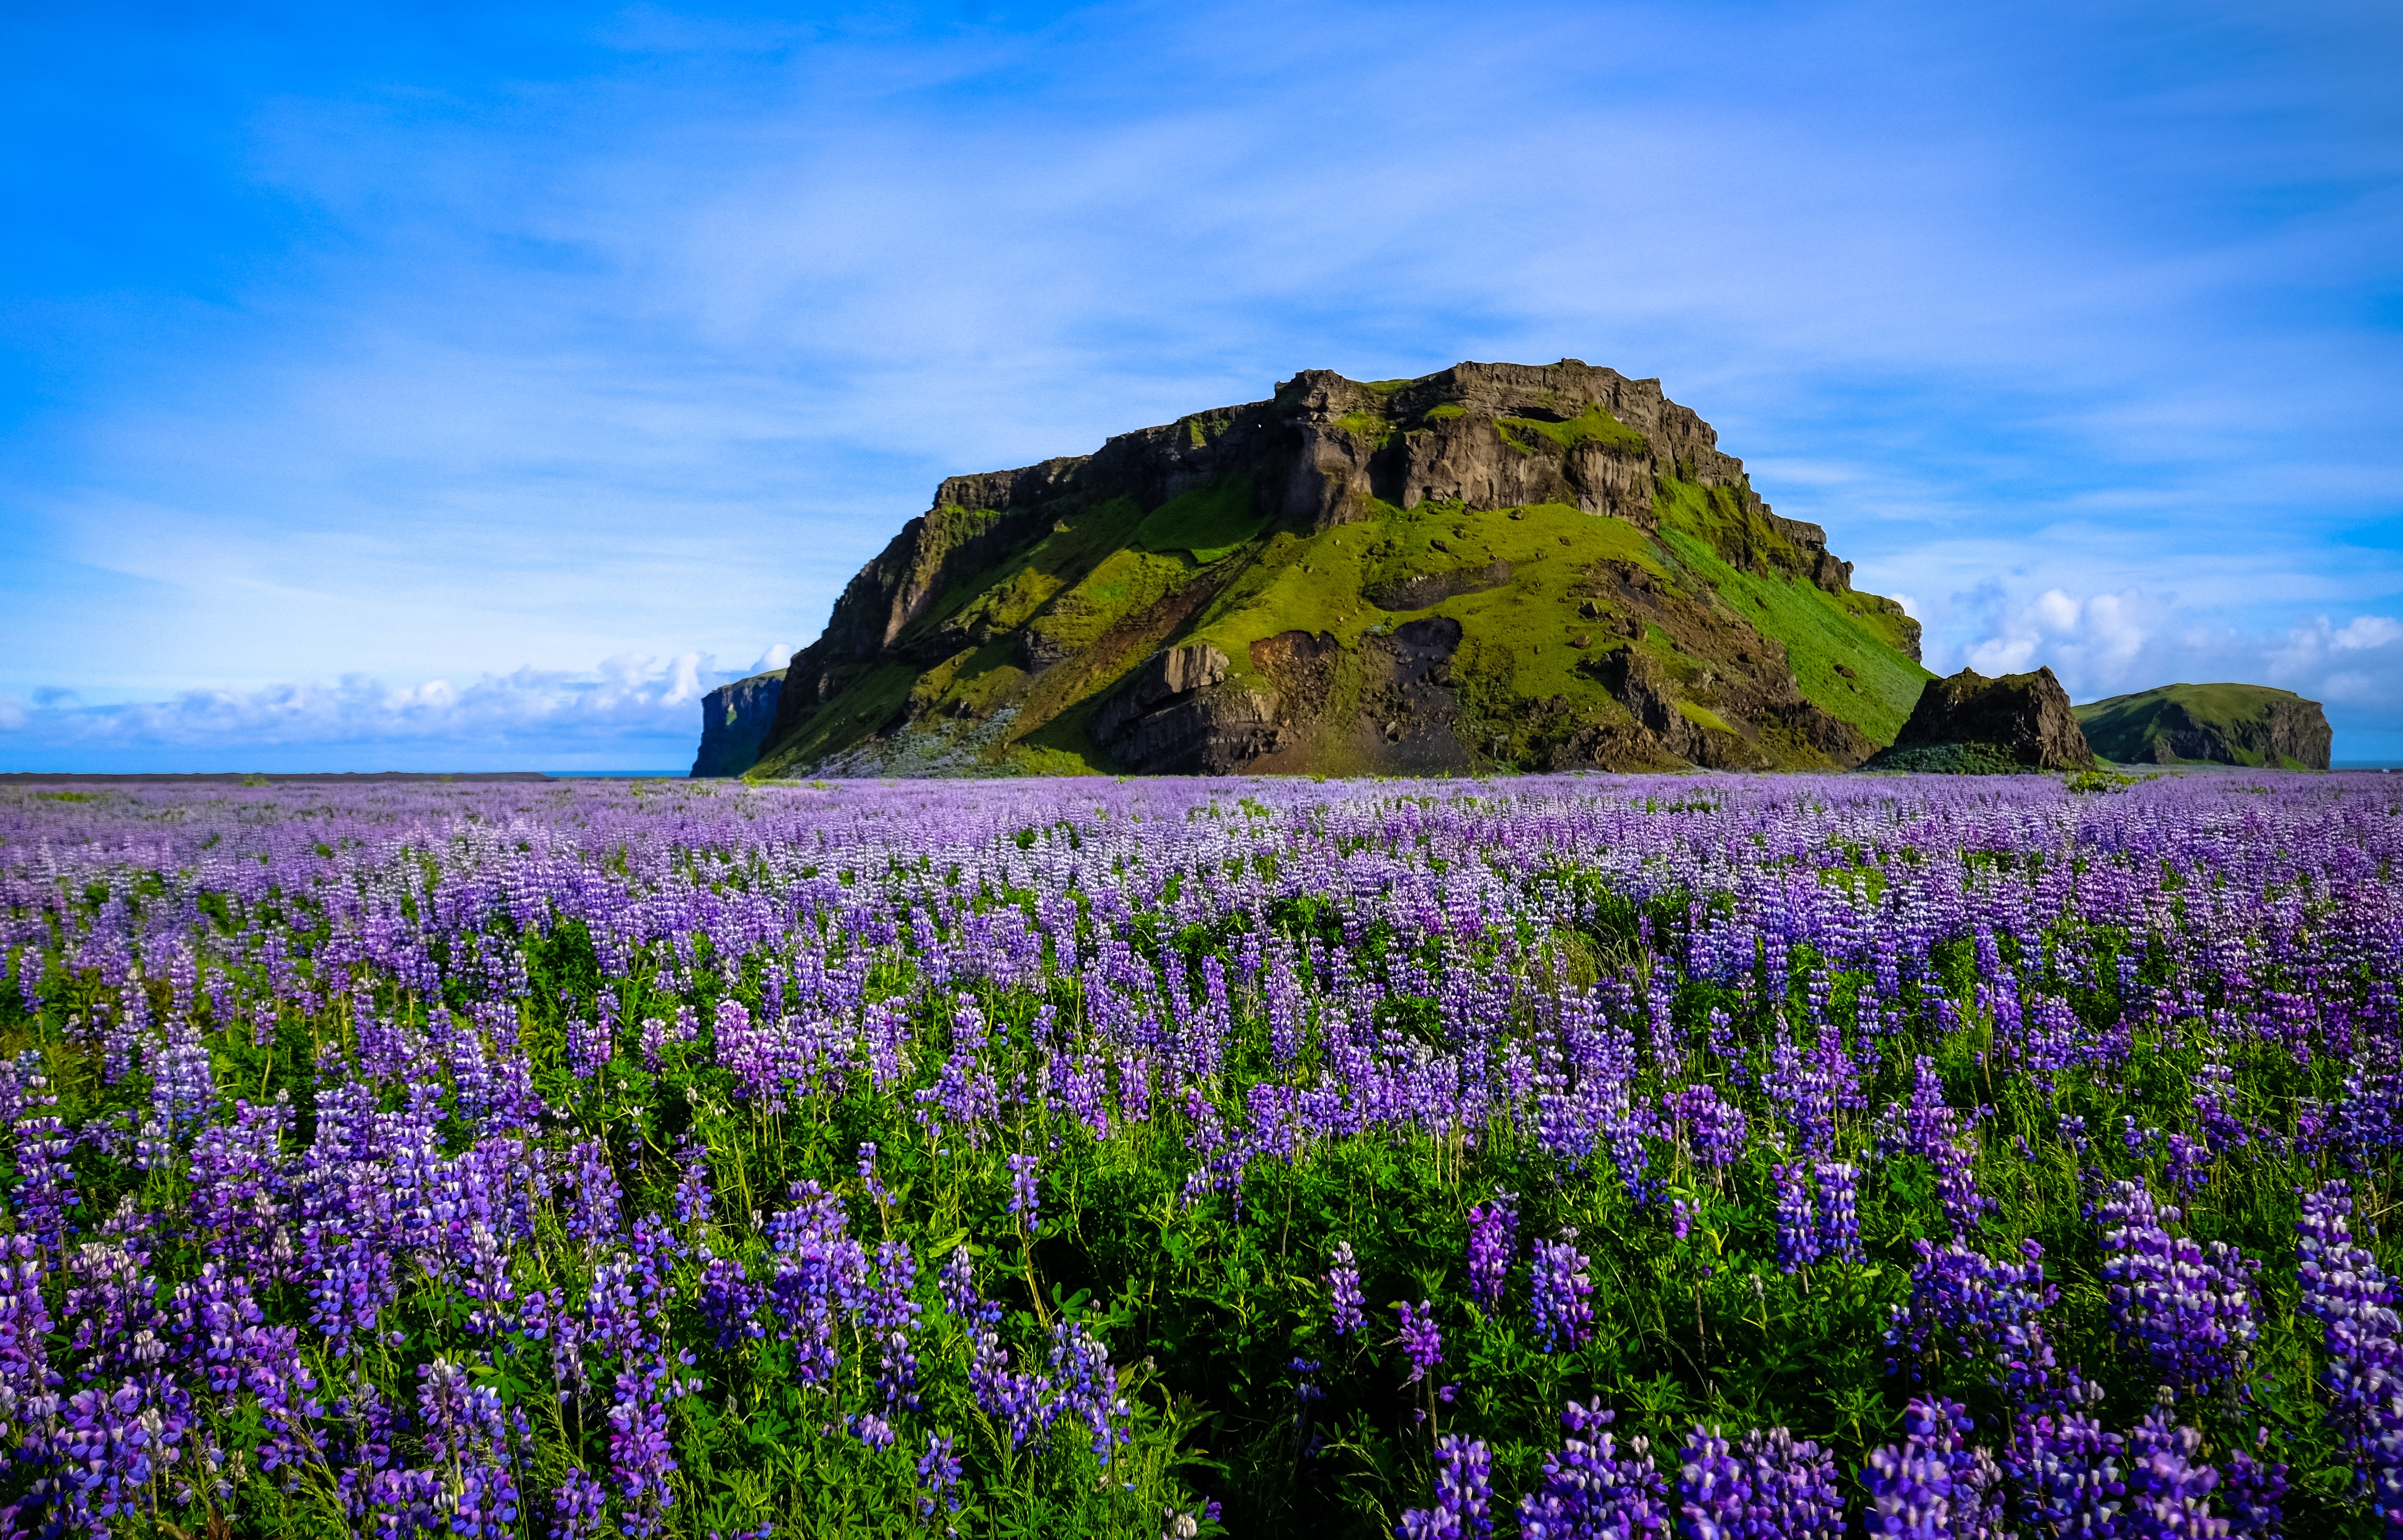
flower, lavender, blue, purple, sky, plant, flowering plant, natural landscape, wildflower, wilderness, lupin, english lavender, spring, meadow, field, bluebonnet, landscape, Forb, rock, hill, delphinium, perennial plant, grassland